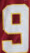
Number: 9